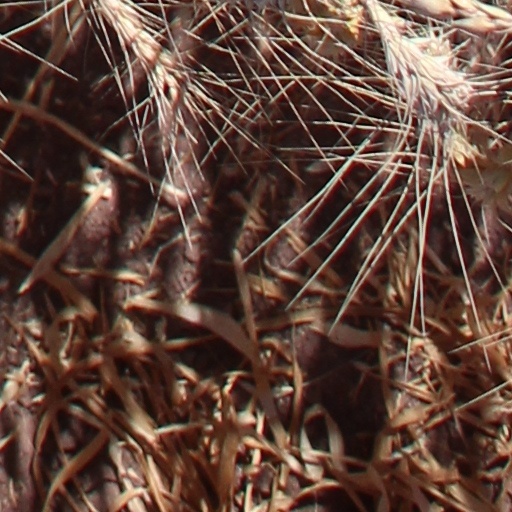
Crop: wheat